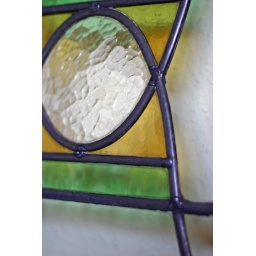
a piece of stained glass lead work I rescued from a house renovation going on in my street this week.